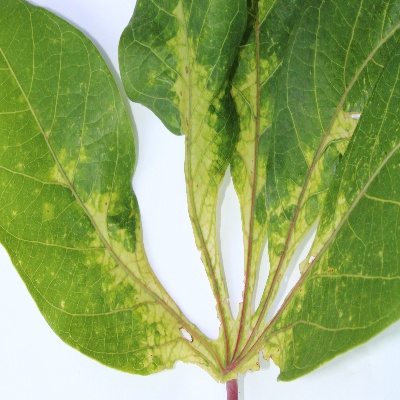
Crop: Cassava
Condition: mosaic